Rani Chatterjee

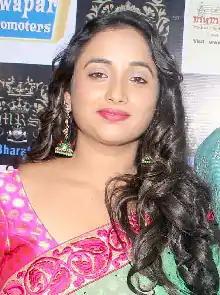
Chatterjee in 2020

Sabiha Shaikh (born 3 November 1989), known professionally as Rani Chatterjee, is an Indian actress who primarily works in Bhojpuri films. Considered as one of the highest paid Bhojpuri actress, Chatterjee made her acting debut with "Sasura Bada Paisawala" (2004), which is still ranked as the highest-grossing Bhojpuri film. She has won several awards including five Bhojpuri Film Awards and three International Bhojpuri Film Awards.